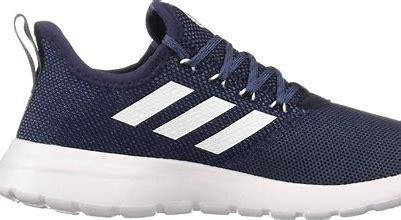
Brand: Adidas
Model: Lite Racer